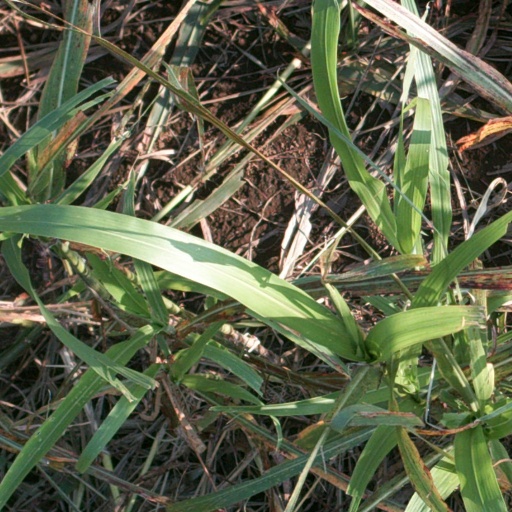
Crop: sorghum